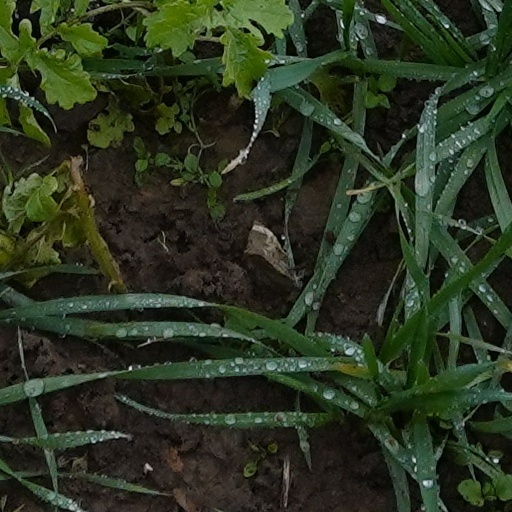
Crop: wheat